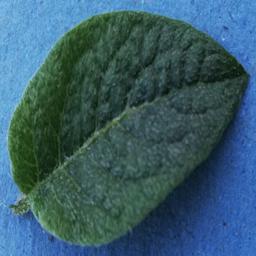
Label: Potato___Healthy